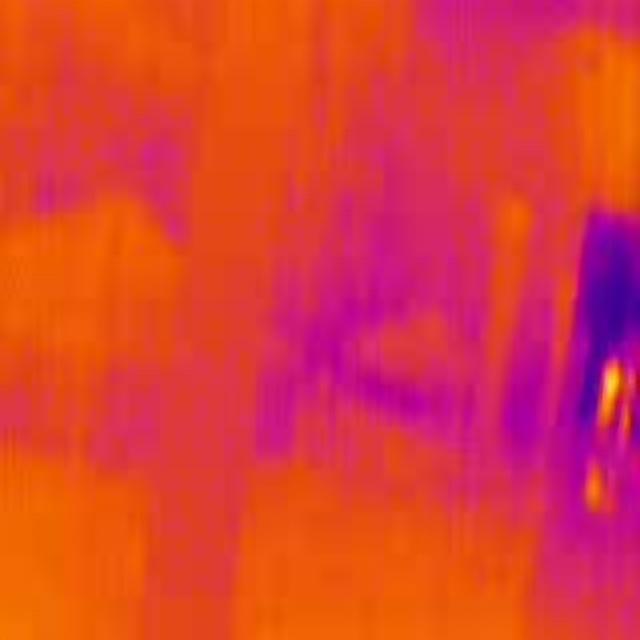
Detected objects:
label: person
label: person